Visa policy of Serbia

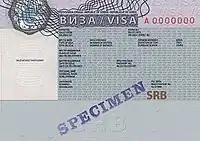
Serbian visa specimen

Tourist visa entitles its holder only for tourism trip and visit to relatives and / or friends. Tourist visa holders are prohibited from engaging in business or work activities in Serbia.